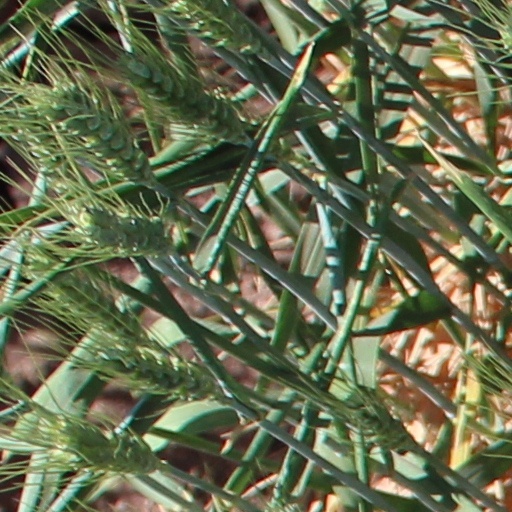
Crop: wheat